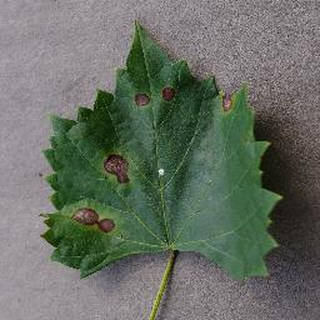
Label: grape_black_rot